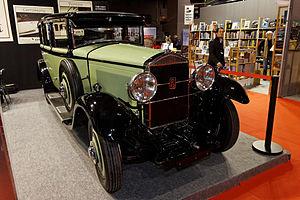
Rochet-Schneider - 26-six Limousine
Rochet-Schneider est un constructeur automobile lyonnais, qui officie dans la première moitié du XXᵉ siècle, puis fusionne avec la firme Berliet. Les usines se situent à Lyon dans le 3ᵉ arrondissement, rues Paul-Bert et Feuillat.